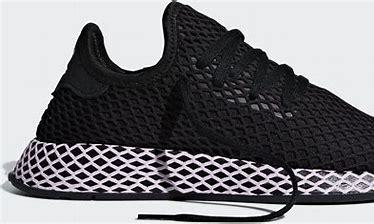
Brand: Adidas
Model: Deerupt